Seven Myths of the Spanish Conquest

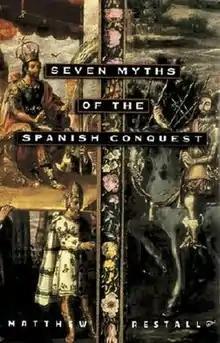
Cover of the 2003 OUP hardback edition. The design shows a photo reproduction of two portions of the late 17thC painting "El encuentro de Cortés y Moctezuma", attributed to Juan Correa, held in the collection of the Banco de México

Seven Myths of the Spanish Conquest is a 2003 work by ethnohistorian Matthew Restall in which he posits that there are seven myths about the Spanish colonization of the Americas that have come to be widely believed to be true. Working within the tradition of New Philology, Restall questions several notions which he claims are widely held myths about how the Spanish achieved military and cultural hegemony in Hispanic America. The book grew from undergraduate lectures at Penn State University. The book has been published in Spanish and Portuguese translations.